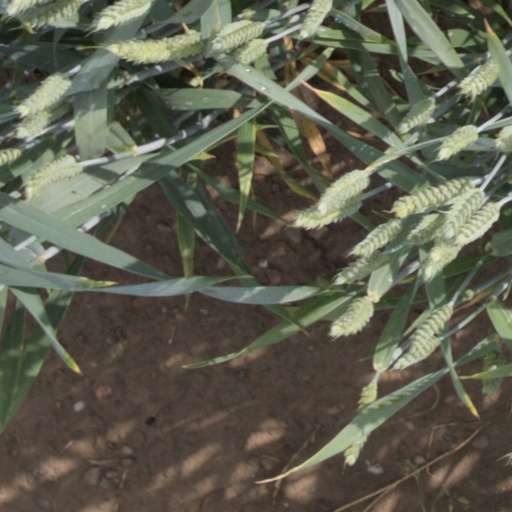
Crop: wheat